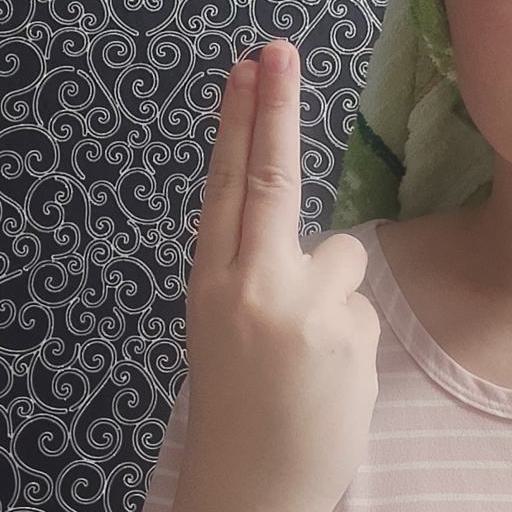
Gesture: two_up_inverted